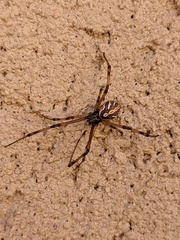
Species: Lactrodectus_hesperus